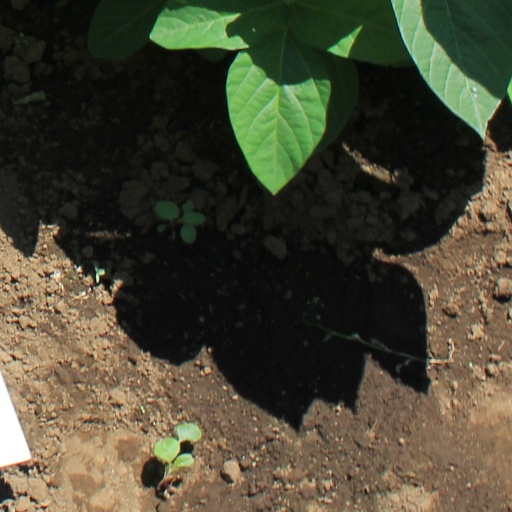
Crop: soybean